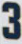
Number: 3